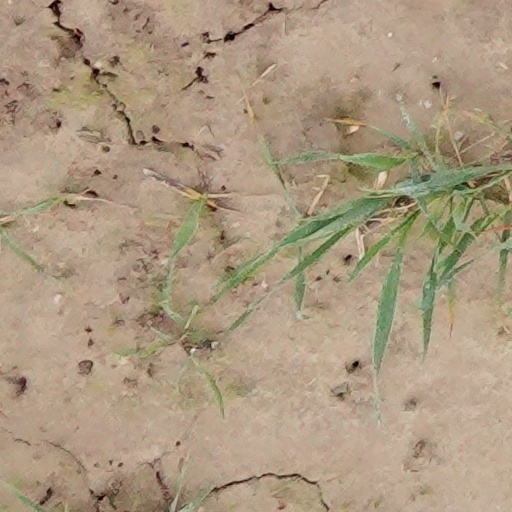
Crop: wheat